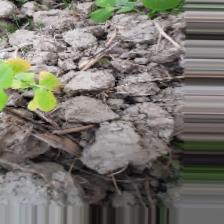
Label: Normal